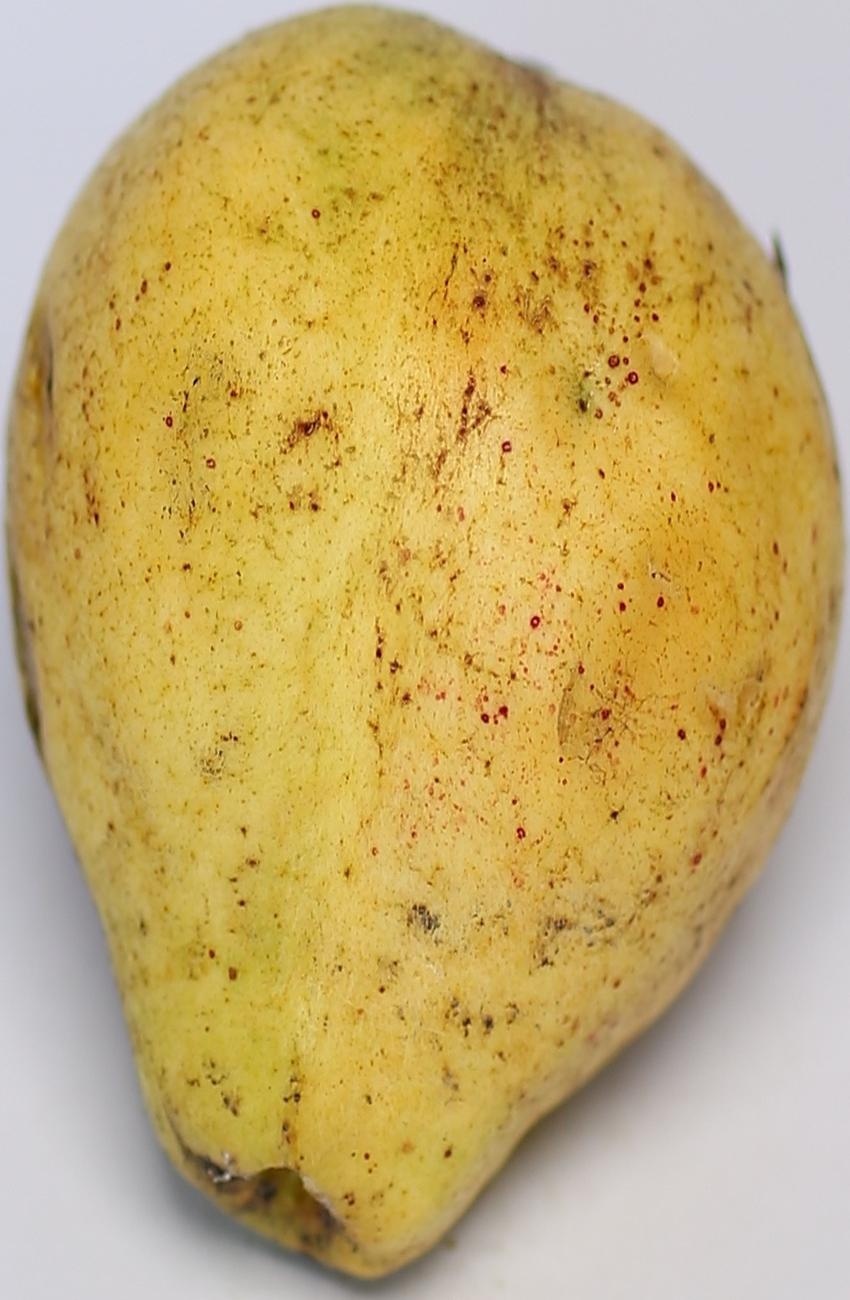
Maturity: ripe
Variety: riyali